The Little Book (Edwards novel)

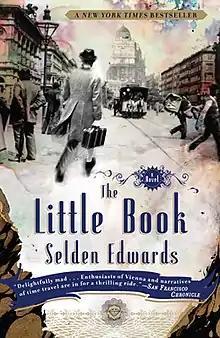

The Little Book is a New York Times best-selling novel by American writer Selden Edwards. Edwards began writing the novel in 1974, worked on it for over 30 years, and the manuscript was accepted by Dutton in 2007.